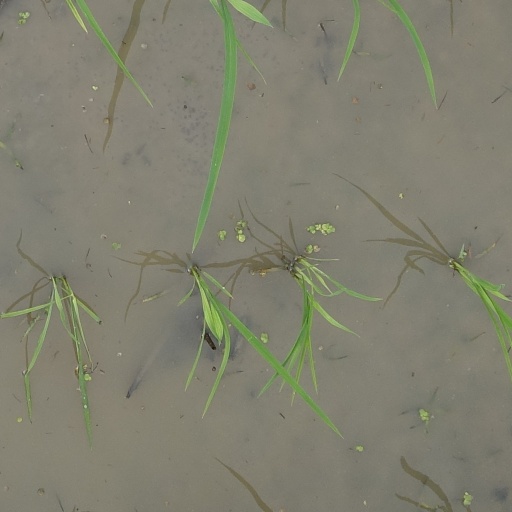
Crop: rice